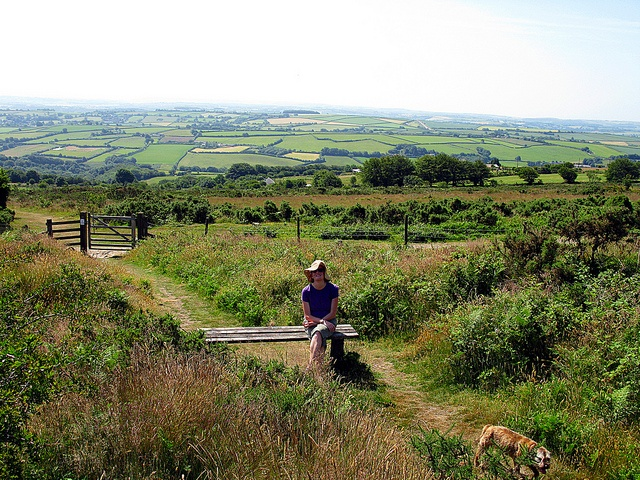
a woman sitting on a bench as a dog walks along a trail
A woman sitting with her legs crossed on a bench in a green field.
A person sitting on a bench alongside a dirt trail on a green mountain pasture.
Lady sitting on bench in field with dog,
a woman sitting on a bench in a field